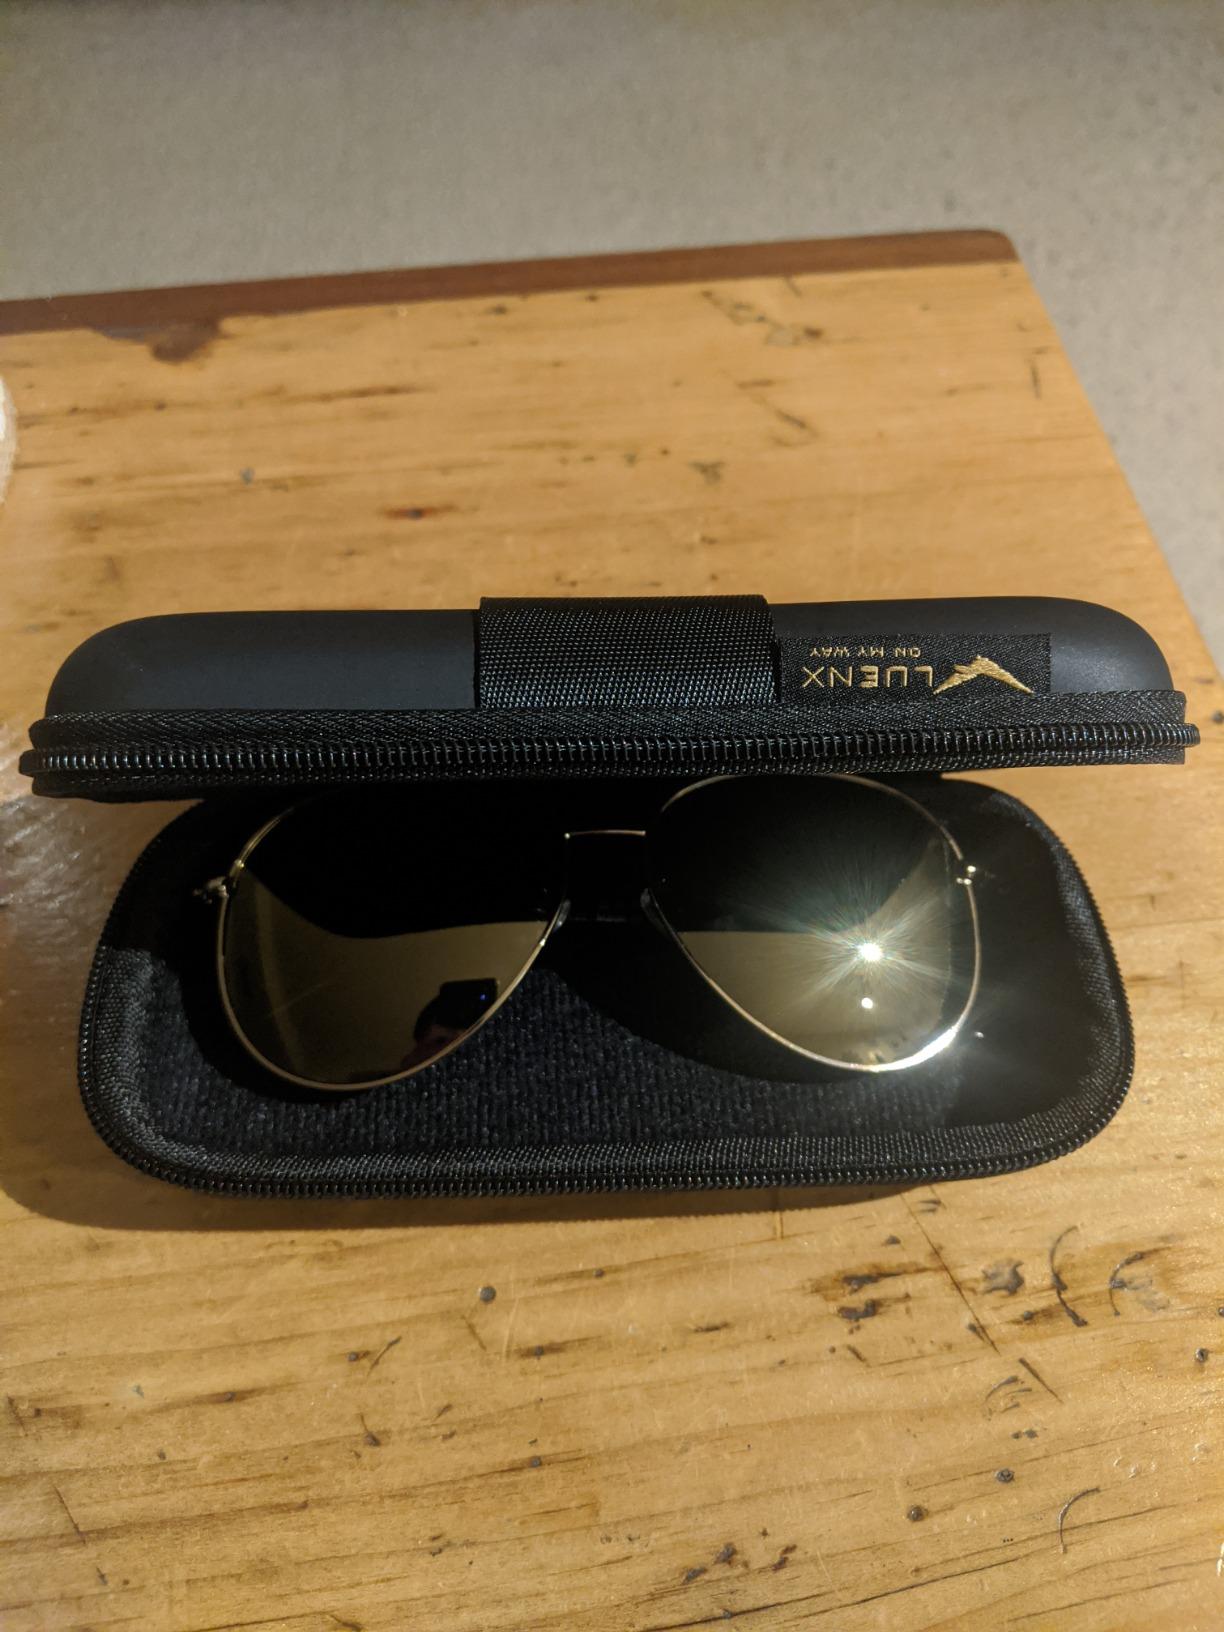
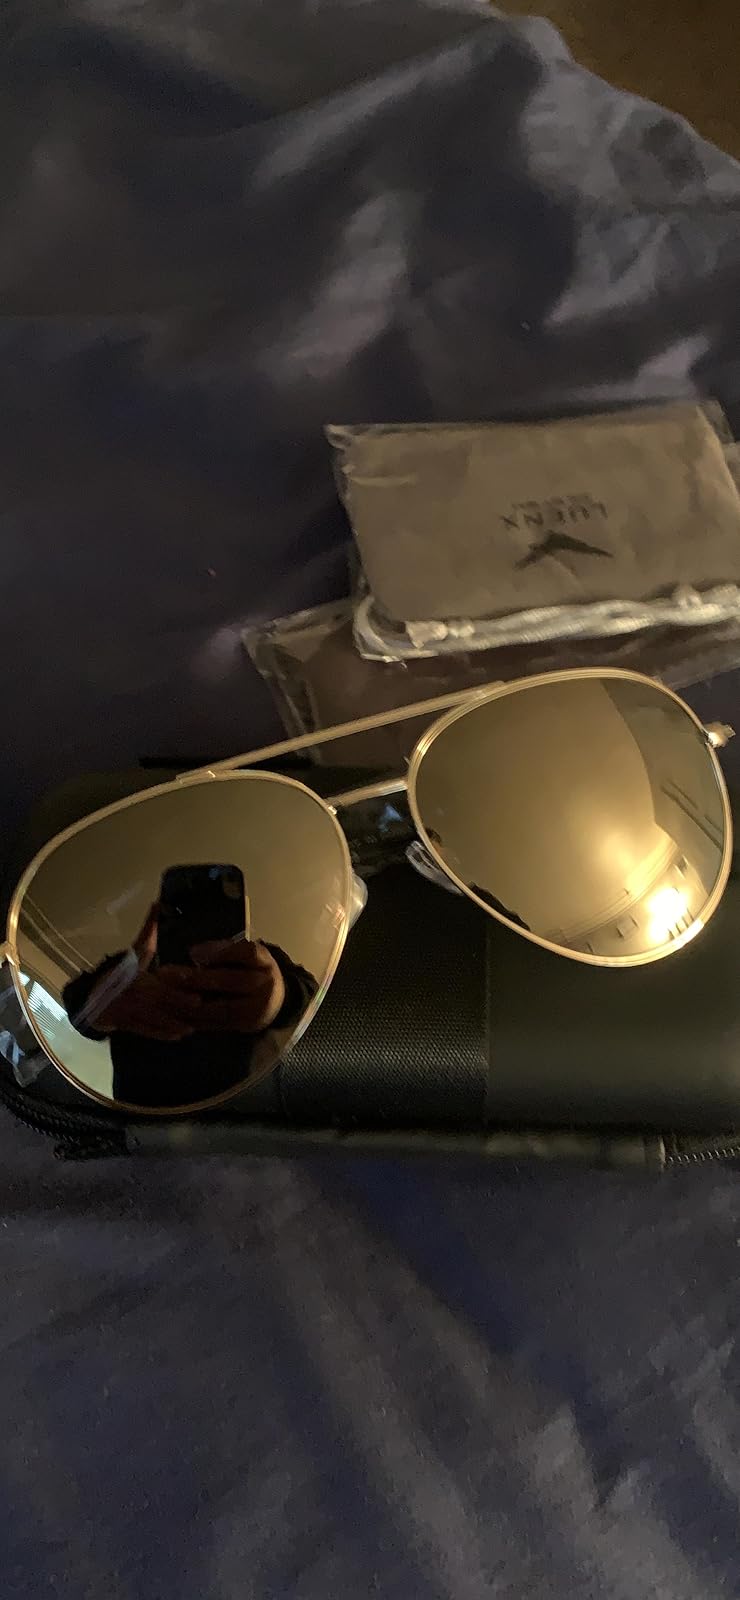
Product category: accessories_sunglasses
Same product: yes